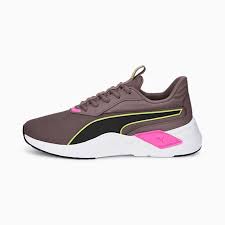
Label: Sneaker